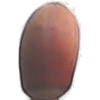
Label: hazelnut